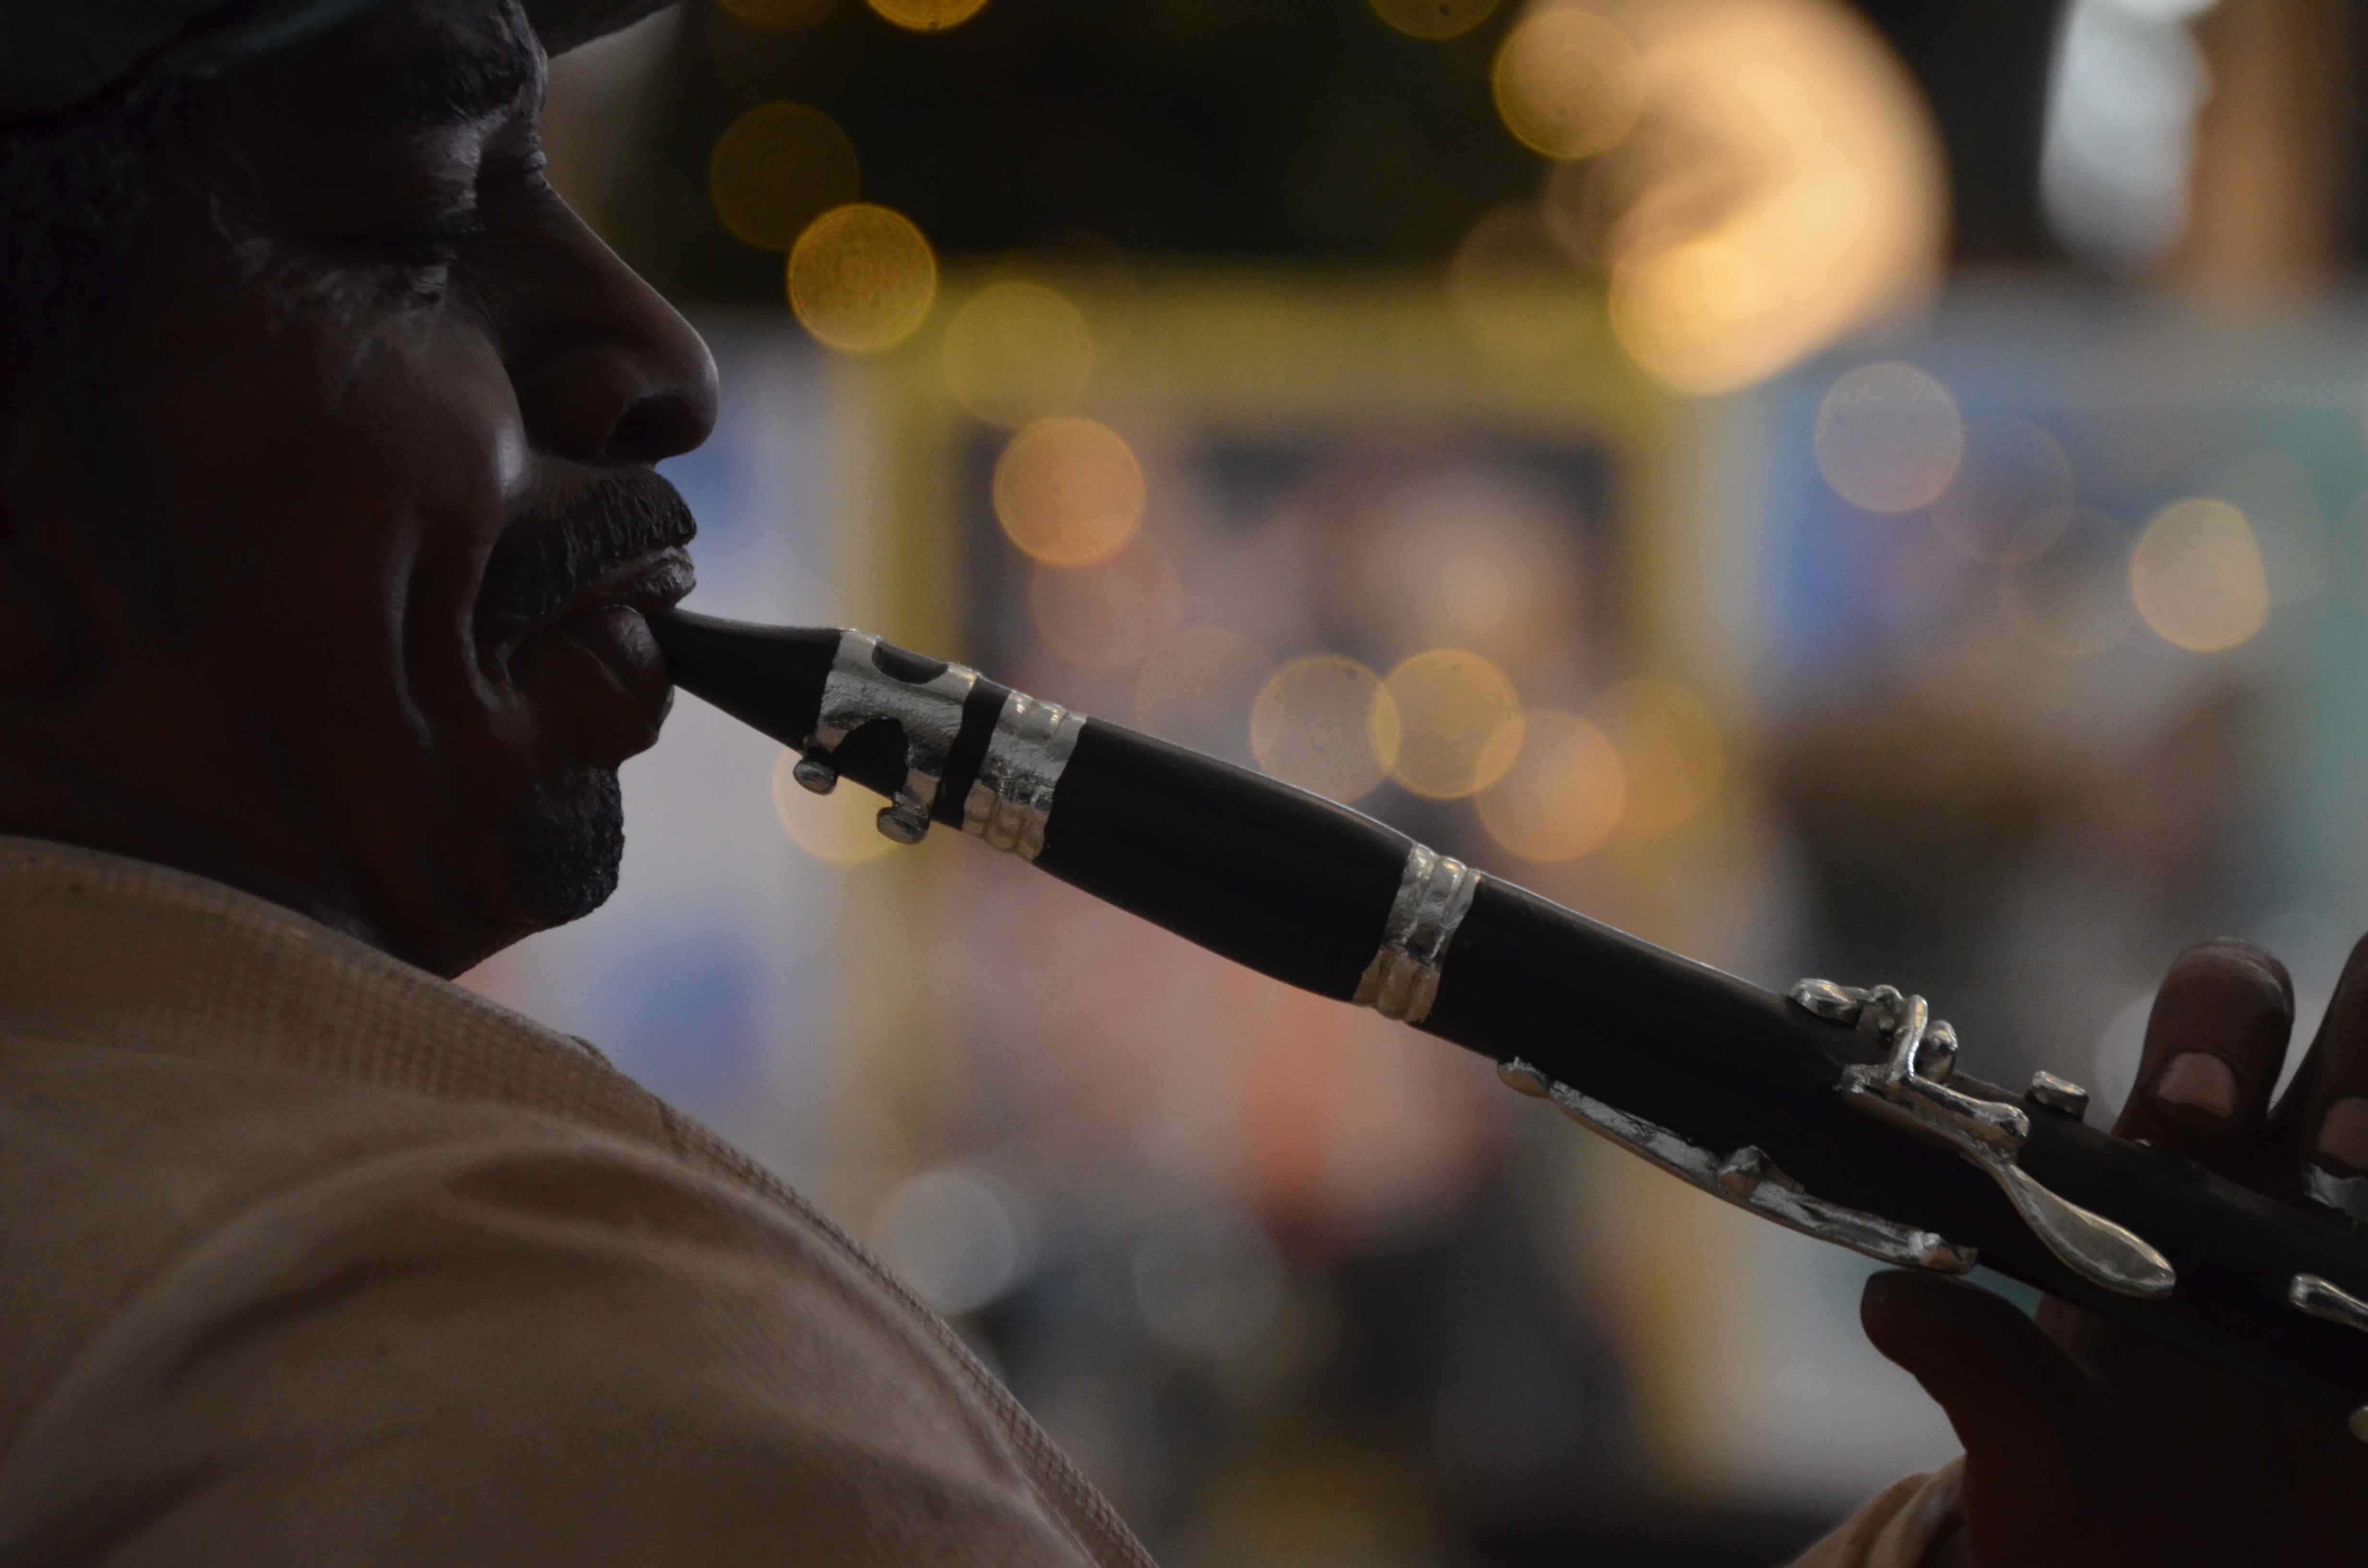
vintage, jazz, jazz player, decoration, dekoration, vintage market, mercantic, nice photo, wind instrument, woodwind instrument, musical instrument, audio equipment, microphone, music, reed instrument, clarinet, flute, performance, Dulzaina, clarinetist